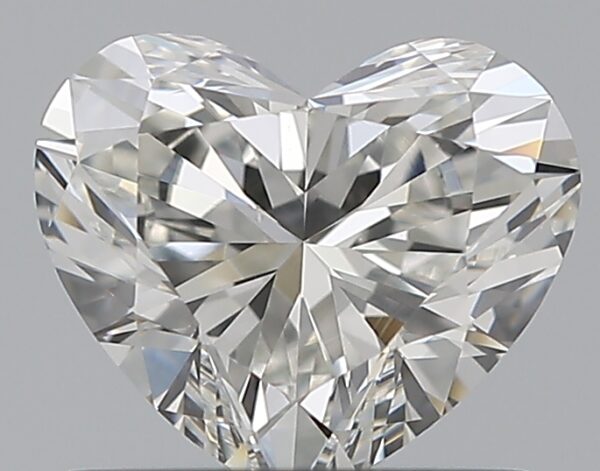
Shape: heart
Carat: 0.71
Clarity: VS2
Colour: H
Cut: EX
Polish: EX
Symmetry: VG
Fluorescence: N
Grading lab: GIA
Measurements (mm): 5.33 x 6.31 x 3.48